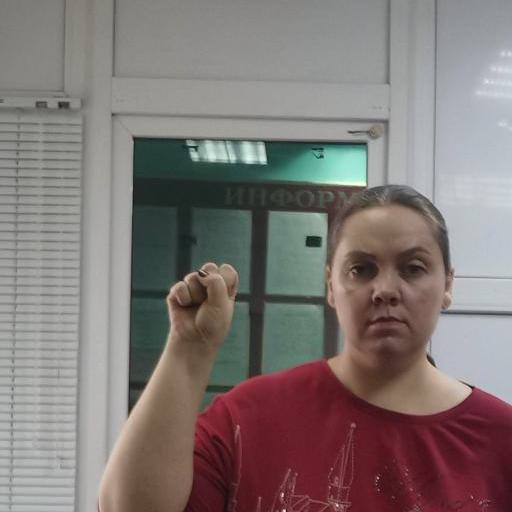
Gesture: fist